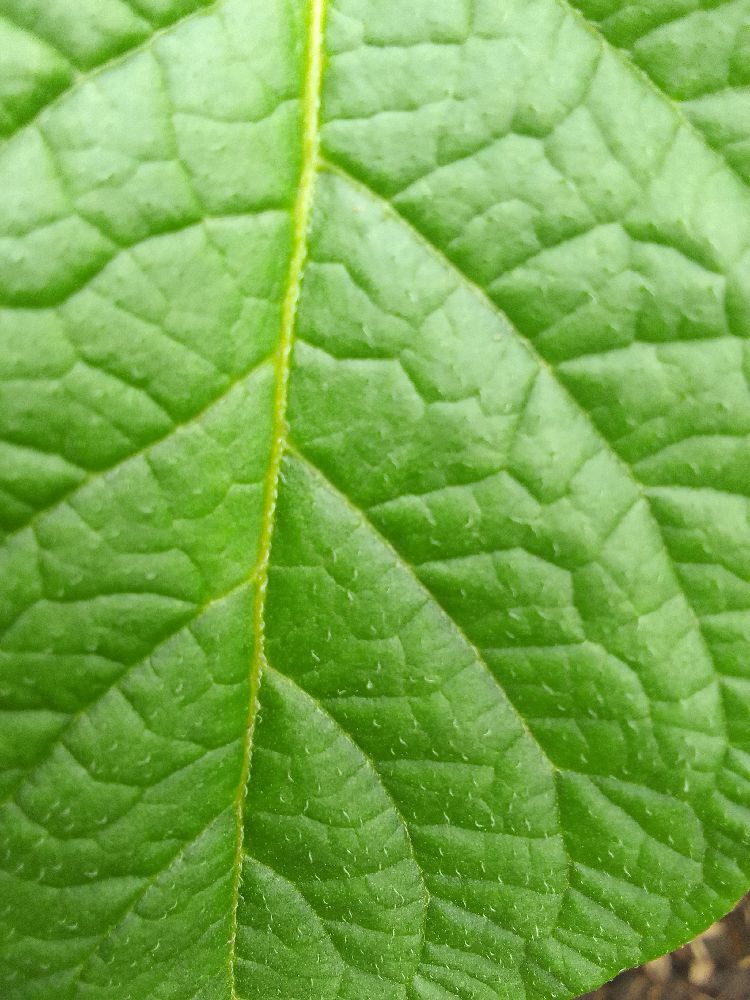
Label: Healthy